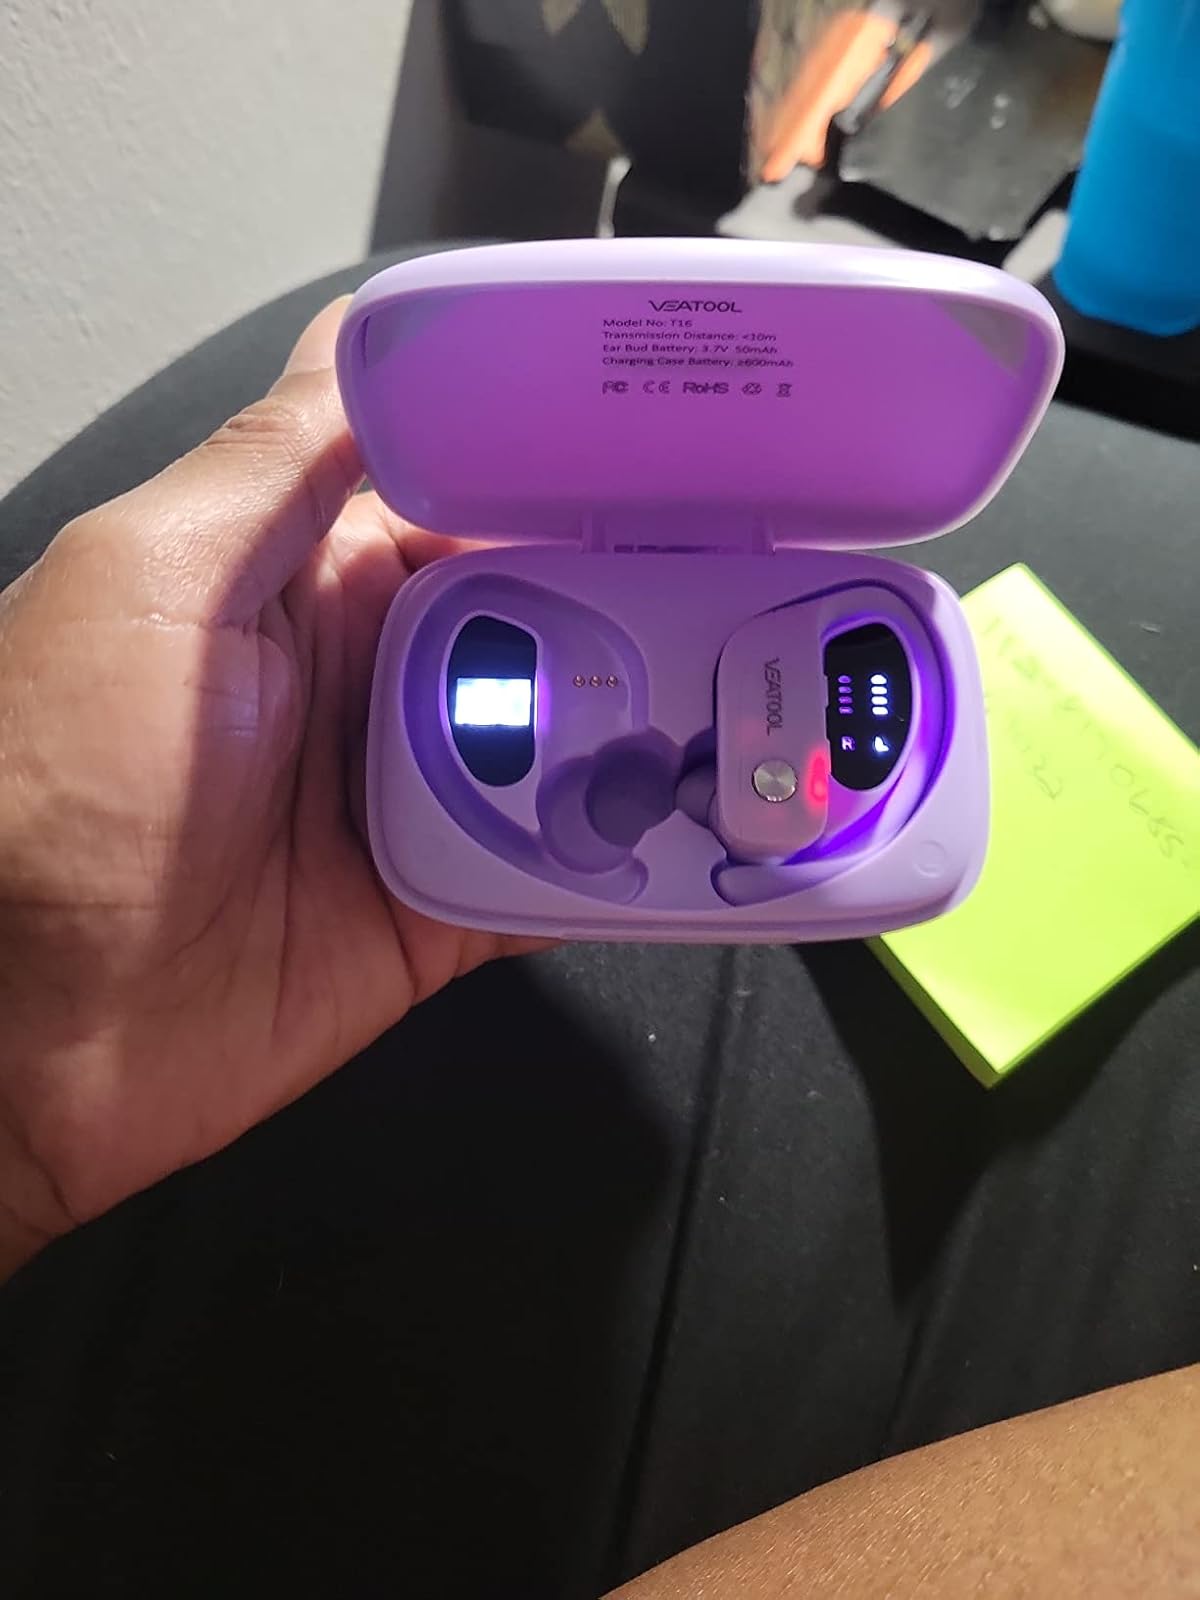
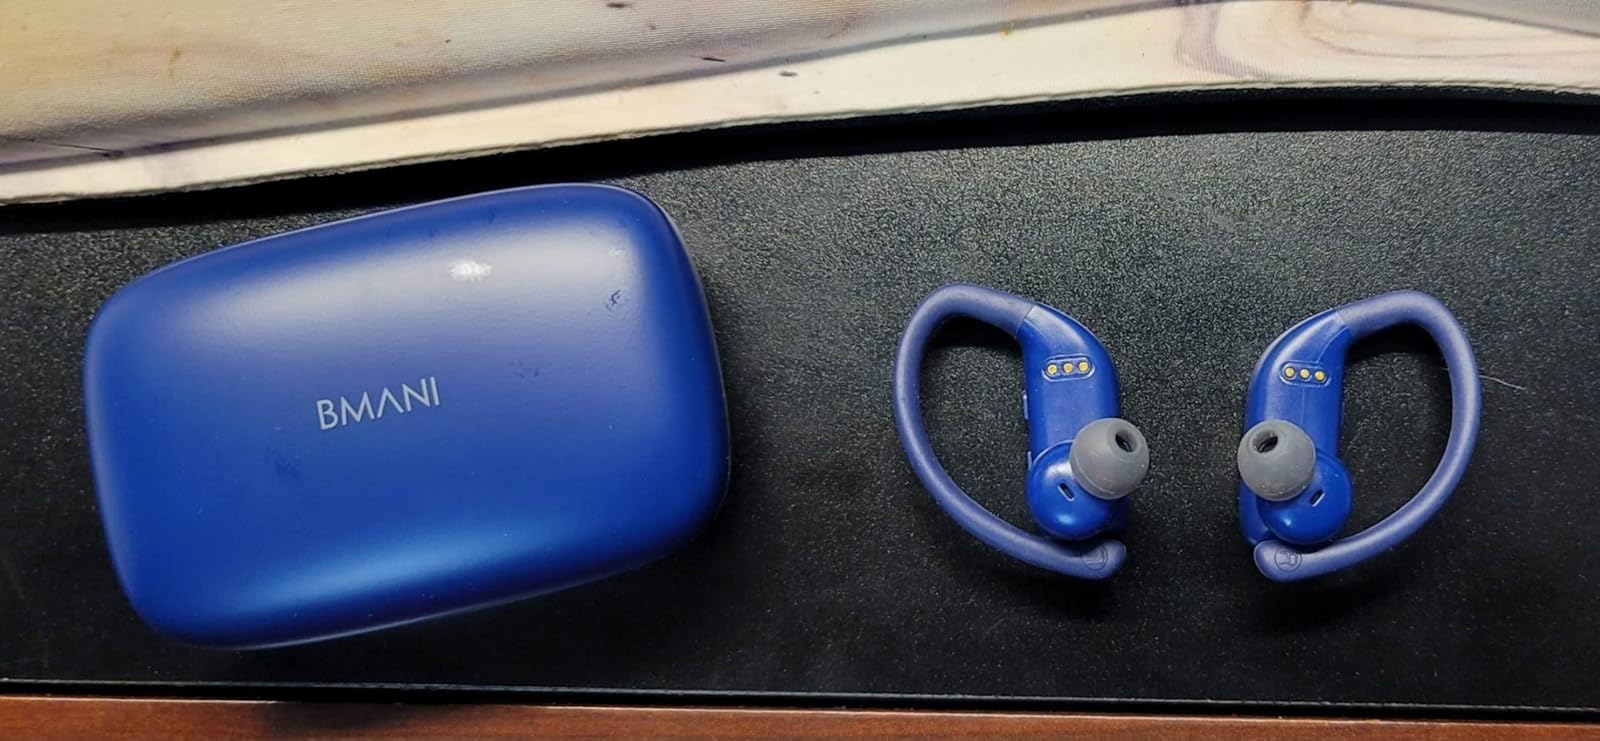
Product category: earbuds
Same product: no